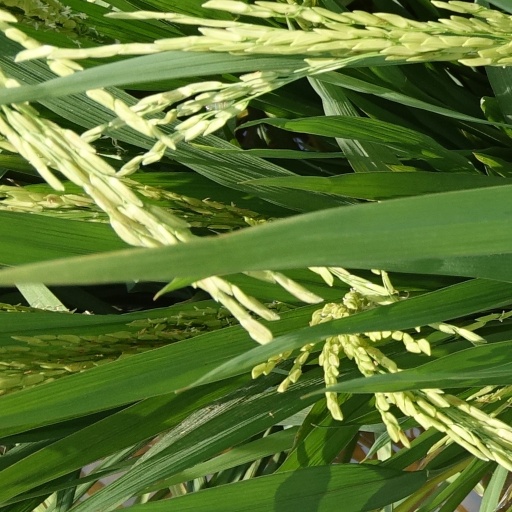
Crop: rice